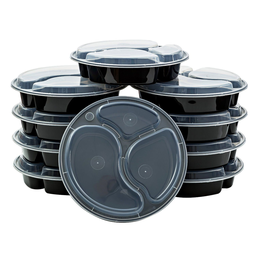
Label: plastic